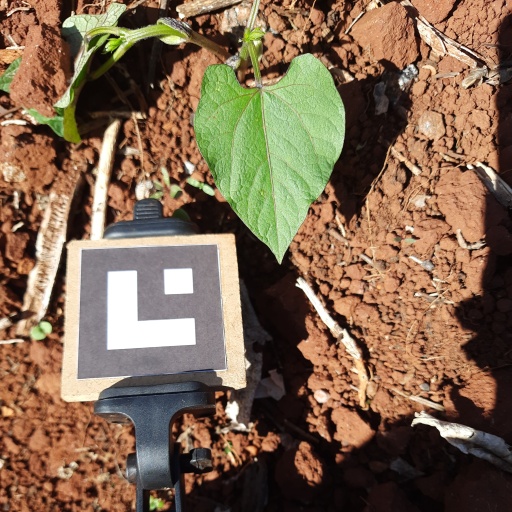
Observations: flat surface, no eating holes, under sunlight